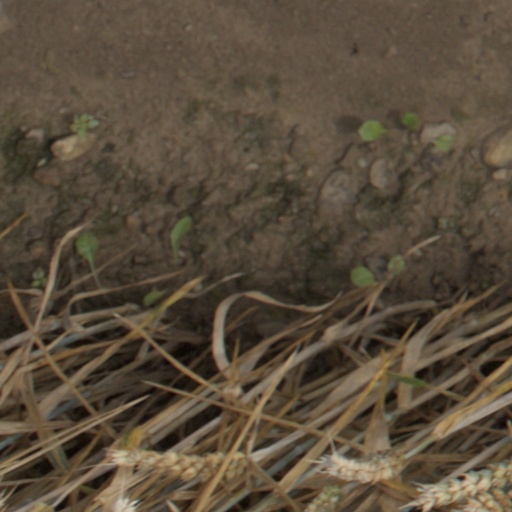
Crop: wheat